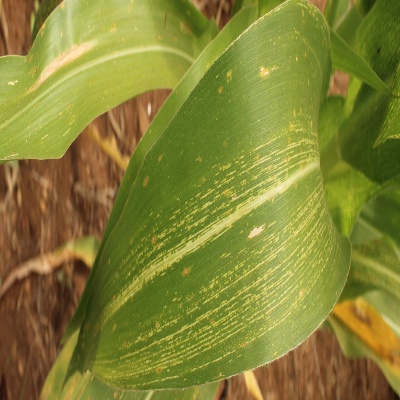
Crop: Maize
Condition: leaf spot